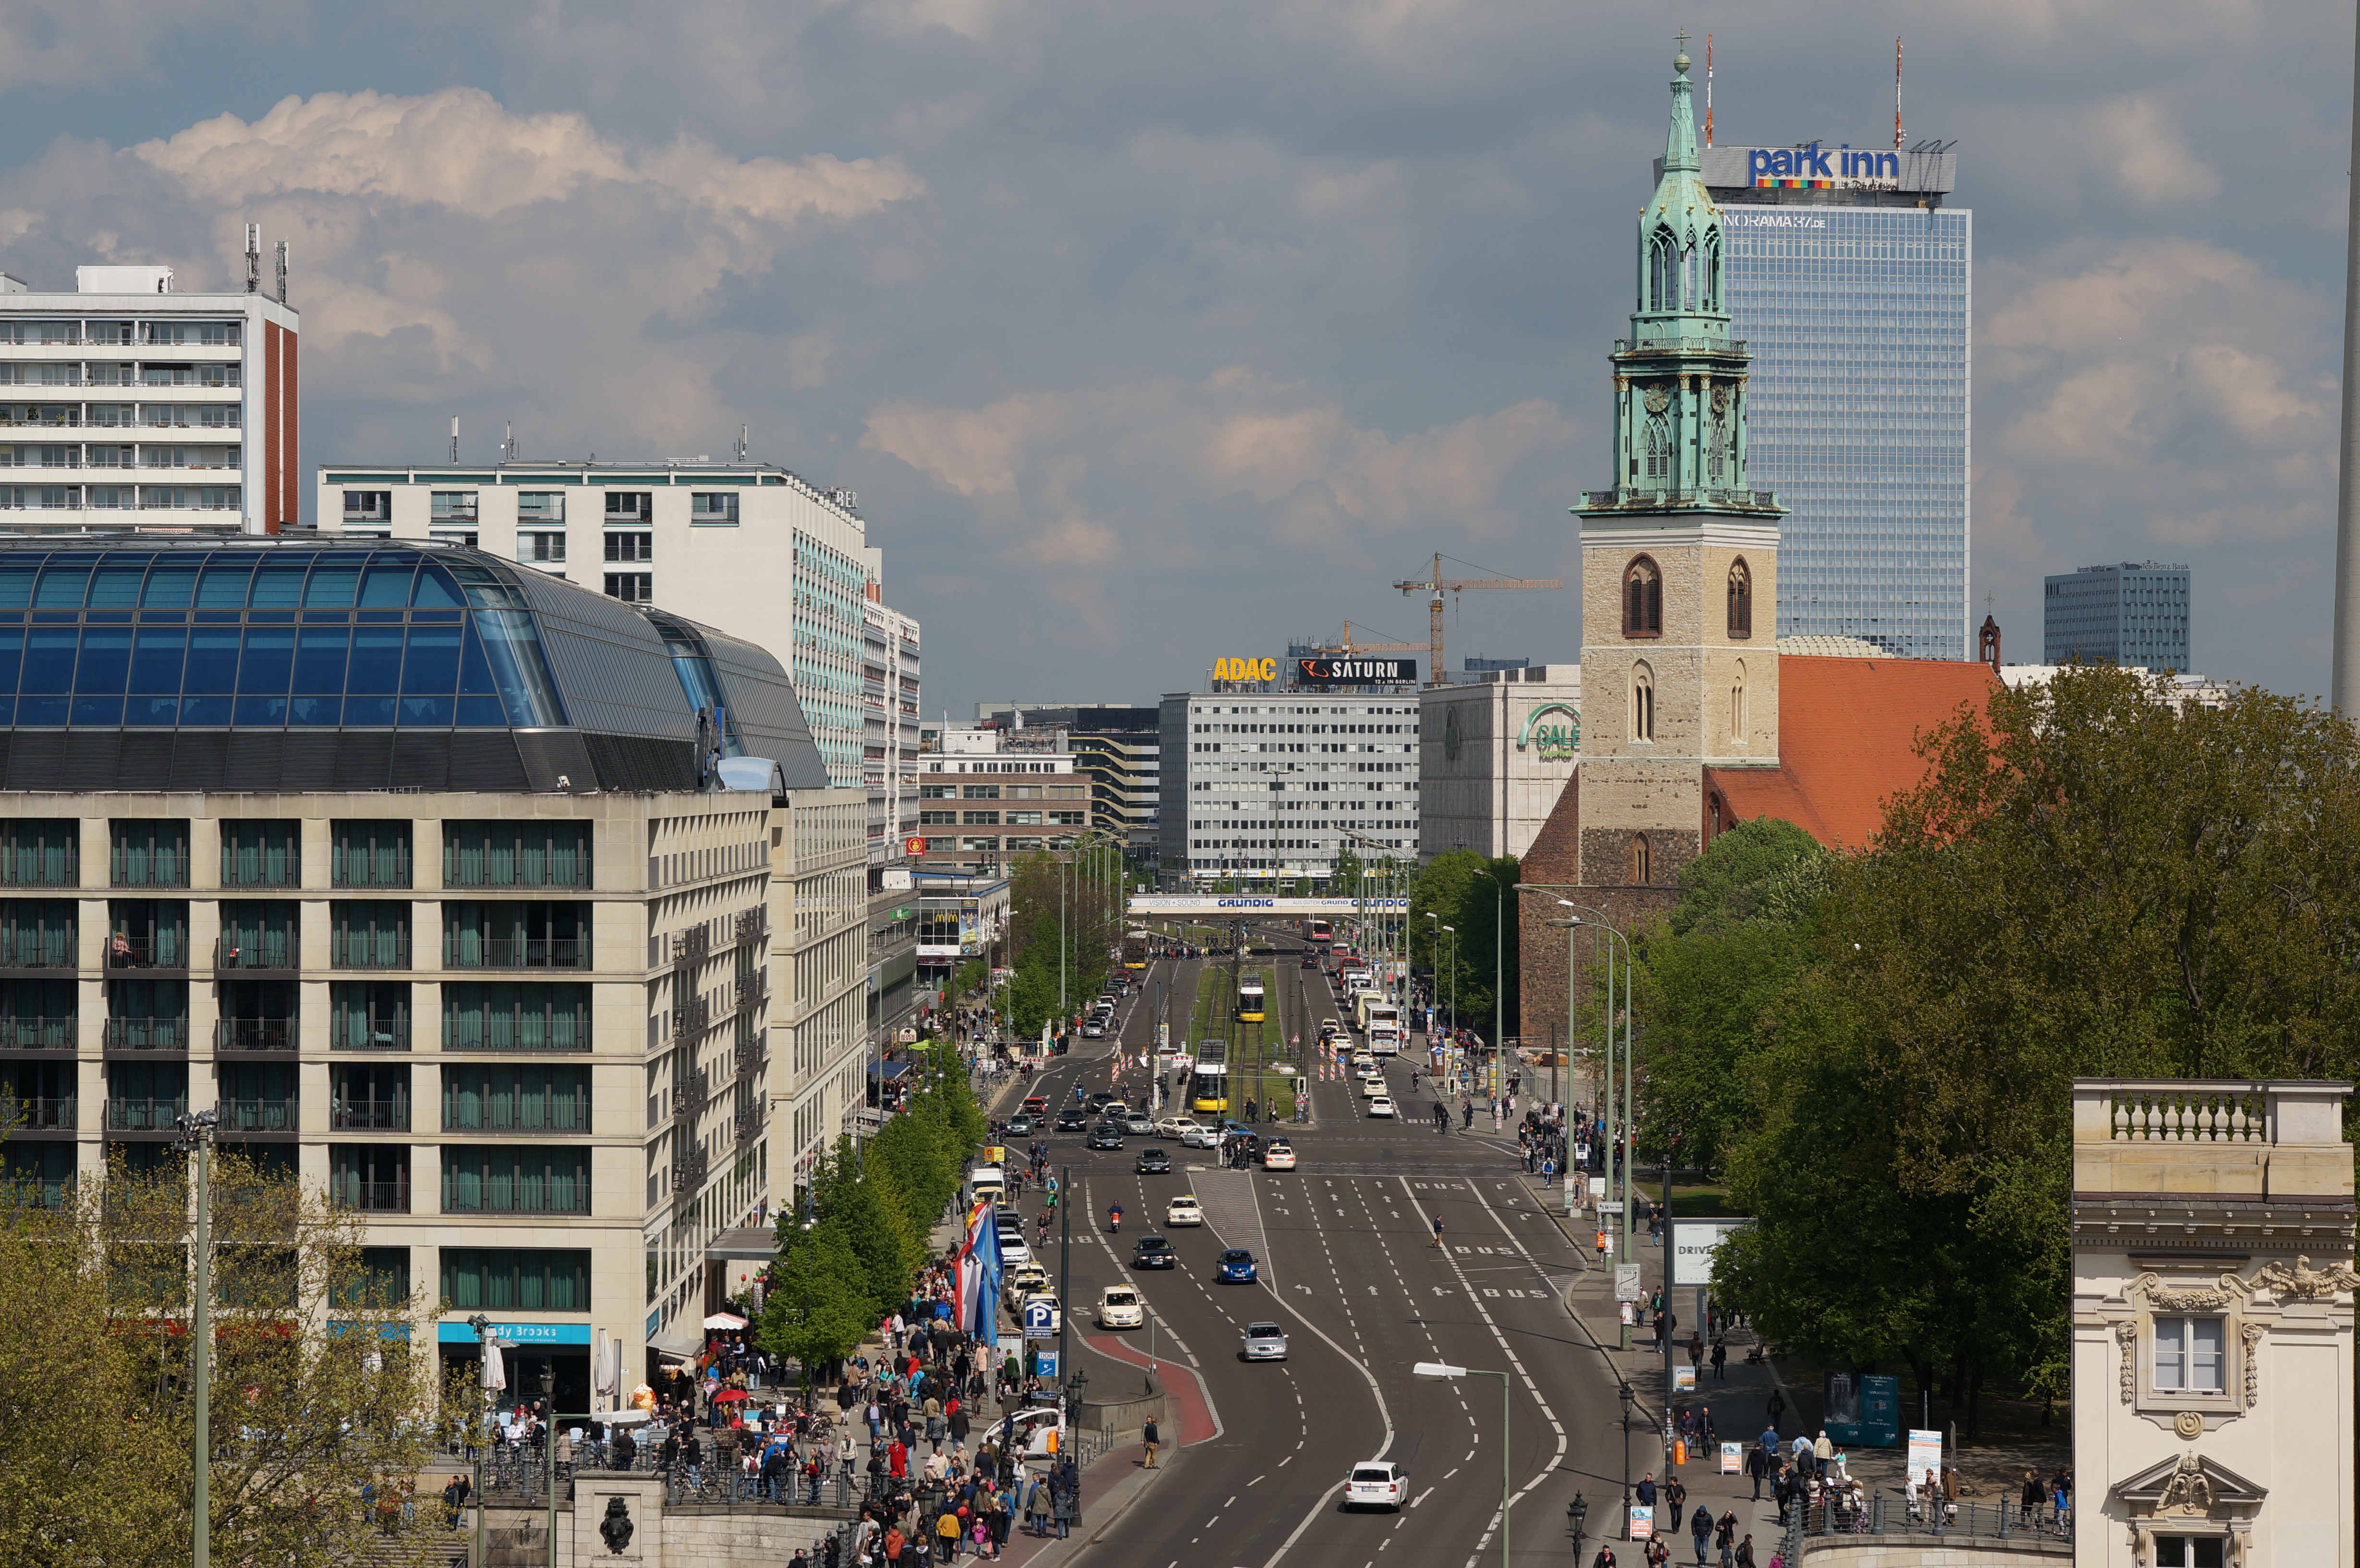
skyline, town, city, skyscraper, cityscape, downtown, transport, tower, landmark, tower block, 2015, germany, deutschland, berlin, sony, town square, sigma, 60mm, nex, nex6, lenstagged, steffenzahn, sigma60mm, sigma60, sigma60mmf28dn, sigma60mmf28, sigma60mmf28dnart, sigma60mm128dn, metropolis, neighbourhood, urban area, residential area, human settlement, metropolitan area